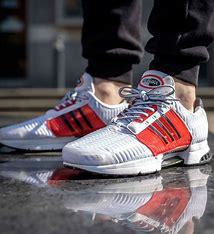
Brand: adidas
Model: Climacool